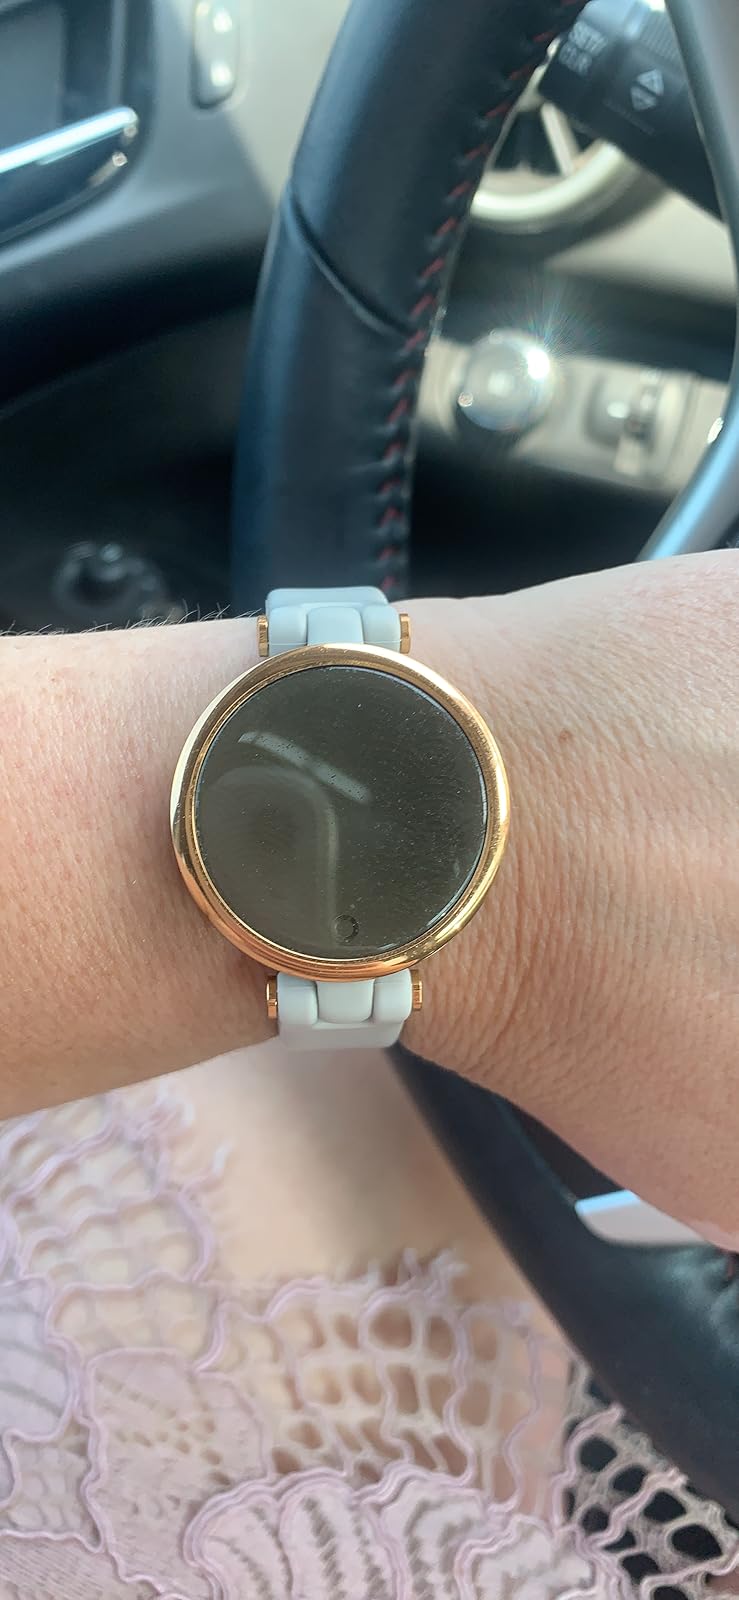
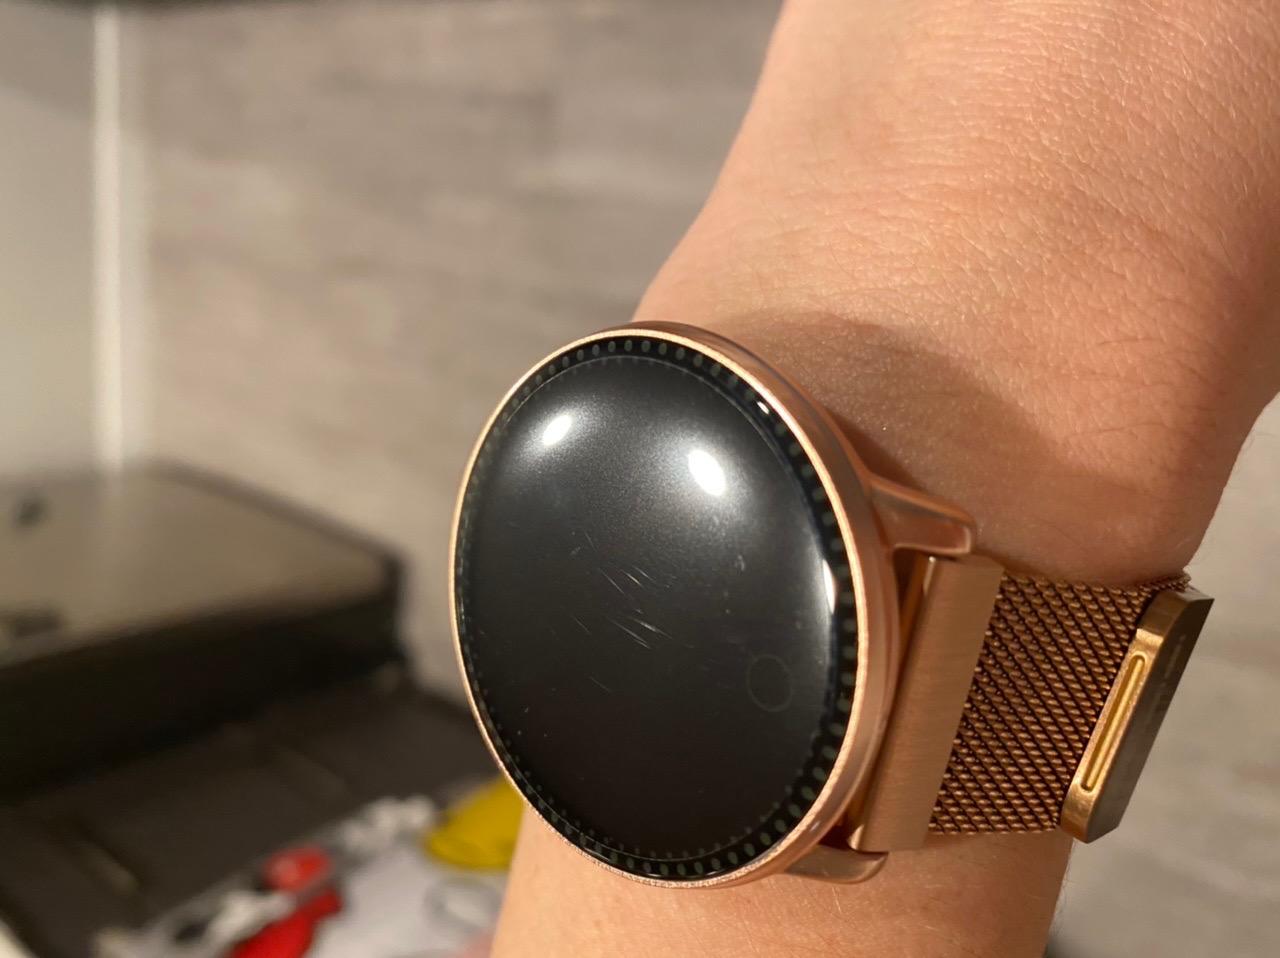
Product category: smartwatch
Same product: no